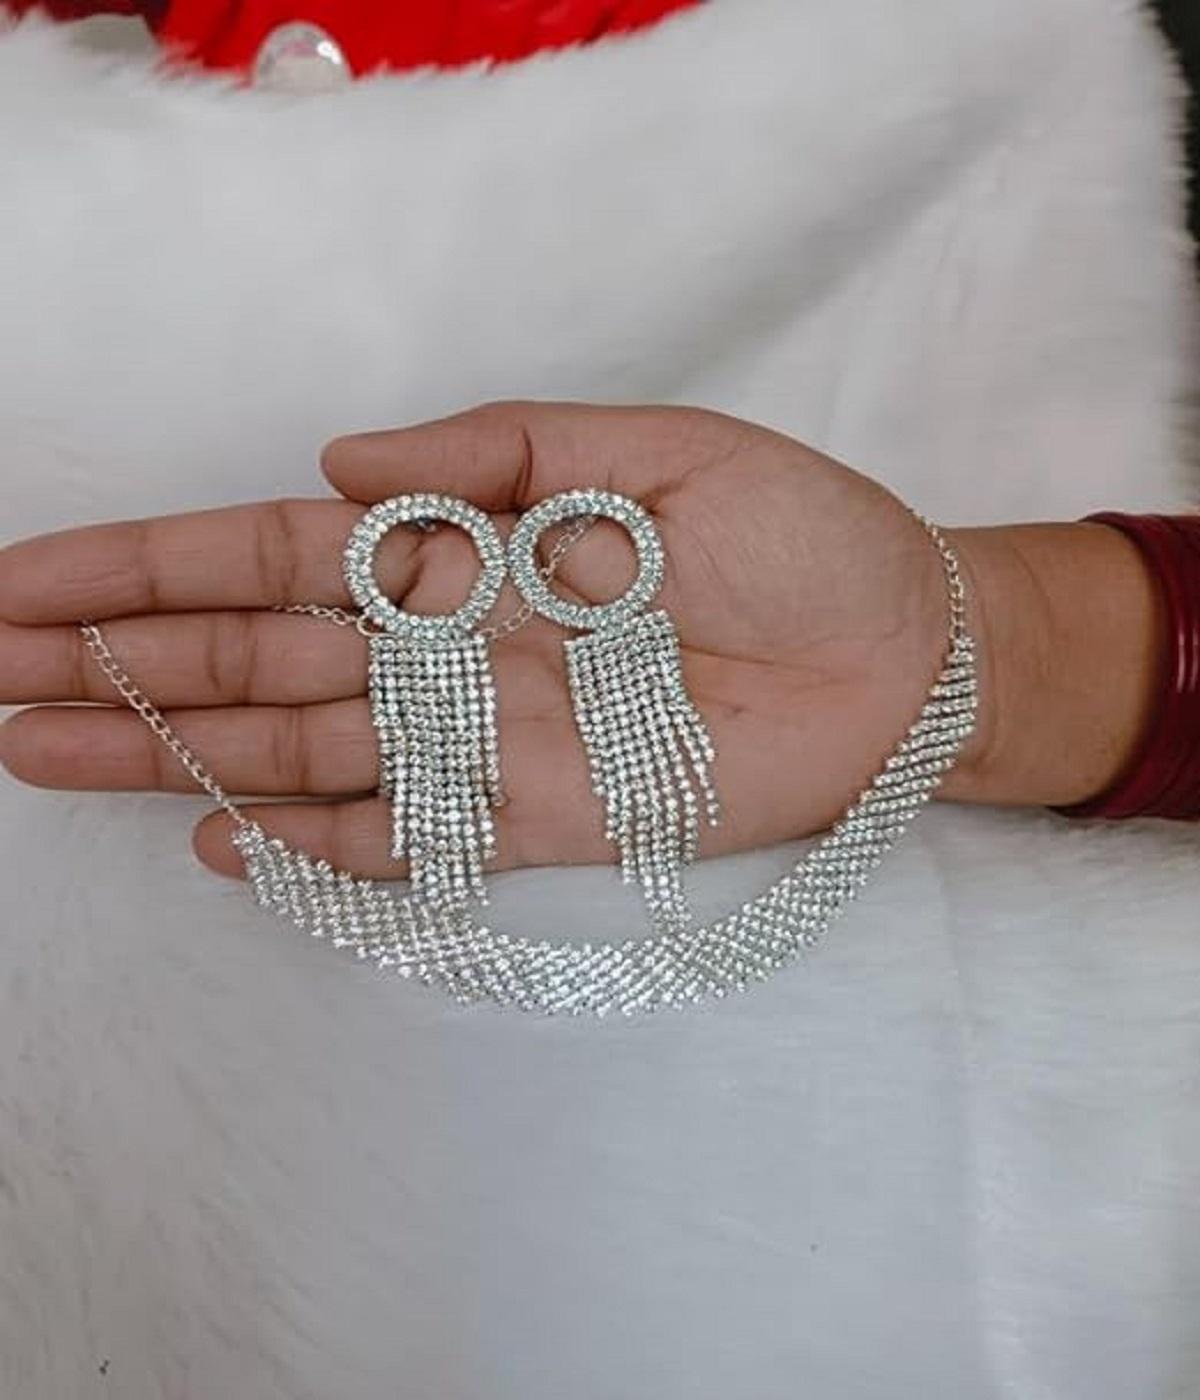
DENICRAAS American Diamond Rose Gold Plated Traditional Fashion Jewellery Necklace Set With Earring For Women & Girls
Type: Necklaces & Pendants
Brand: DENICRAAS
Price: Rs. 249
We at DENICRAAS understand your desire to look the best on any day & we thrive in making any day an occasion. Every individual at DENICRAAS carries a passion for jewellery and it reflects in our beautiful designs as well as in our breathtaking craftsmanship. We create unique jewellery so you can make heads turn.We at DENICRAAS understand your desire to look the best on any day & we thrive in making any day an occasion. Every individual at DENICRAAS carries a passion for jewellery and it reflects in our beautiful designs as well as in our breathtaking craftsmanship. We create unique jewellery so you can make heads turn.We at DENICRAAS understand your desire to look the best on any day & we thrive in making any day an occasion. Every individual at DENICRAAS carries a passion for jewellery and it reflects in our beautiful designs as well as in our breathtaking craftsmanship. We create unique jewellery so you can make heads turn.We at DENICRAAS understand your desire to look the best on any day & we thrive in making any day an occasion. Every individual at DENICRAAS carries a passion for jewellery and it reflects in our beautiful designs as well as in our breathtaking craftsmanship. We create unique jewellery so you can make heads turn. We at DENICRAAS understand your desire to look the best on any day & we thrive in making any day an occasion. Every individual at DENICRAAS carries a passion for jewellery and it reflects in our beautiful designs as well as in our breathtaking craftsmanship. We create unique jewellery so you can make heads turn.
Features: Rose Gold Plated Crystal Studded Necklace Set for Women. Our products are designed with high-quality material and these products are enhanced with plating that are skin-friendly & with love to reach your heart.,Rose Gold Plated Crystal Studded Necklace Set for Women. Our products are designed with high-quality material and these products are enhanced with plating that are skin-friendly & with love to reach your heart.,Rose Gold Plated Crystal Studded Necklace Set for Women. Our products are designed with high-quality material and these products are enhanced with plating that are skin-friendly & with love to reach your heart.,Rose Gold Plated Crystal Studded Necklace Set for Women. Our products are designed with high-quality material and these products are enhanced with plating that are skin-friendly & with love to reach your heart.